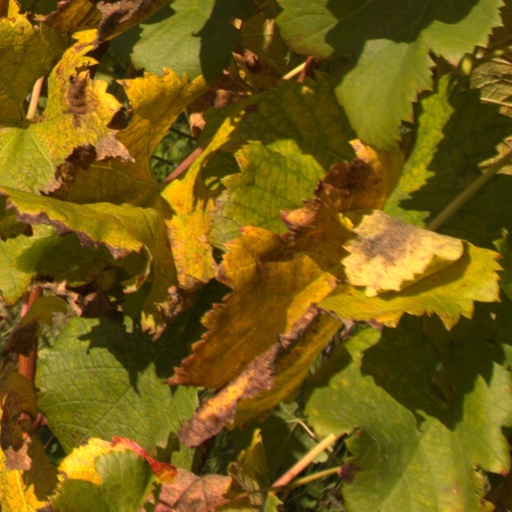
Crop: grape